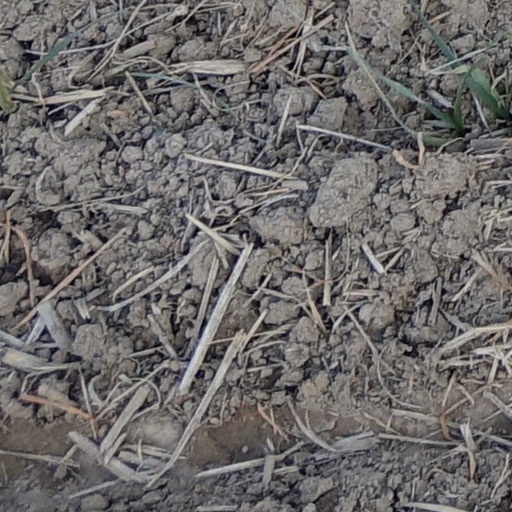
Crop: wheat